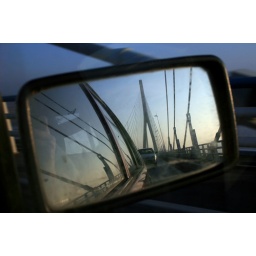
Bridge of Normandy reflected in the car window